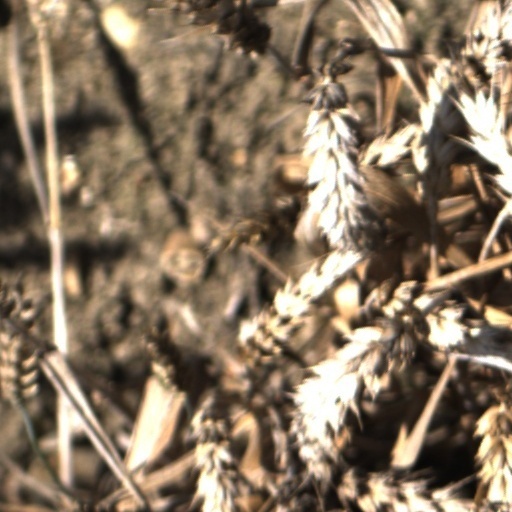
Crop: wheat